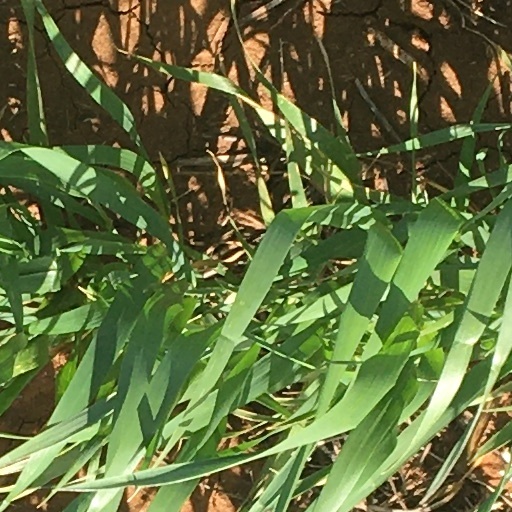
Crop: wheat